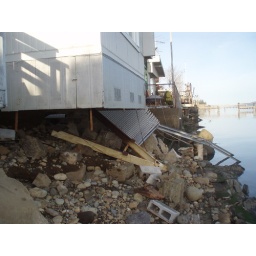
the retaining wall under a house in the neighborhood collapsed. the house is suspended over nothing.